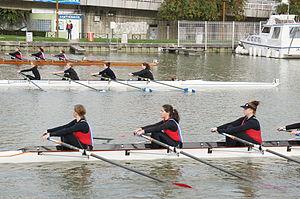
Course du 27 octobre 2013 à Reims.
Les Régates Rémoises, repris dans ses statuts sous la dénomination de Société Nautique des Régates Rémoises, est l'un des principaux clubs d'aviron français. Fondé en 1854, le club est situé à Reims.